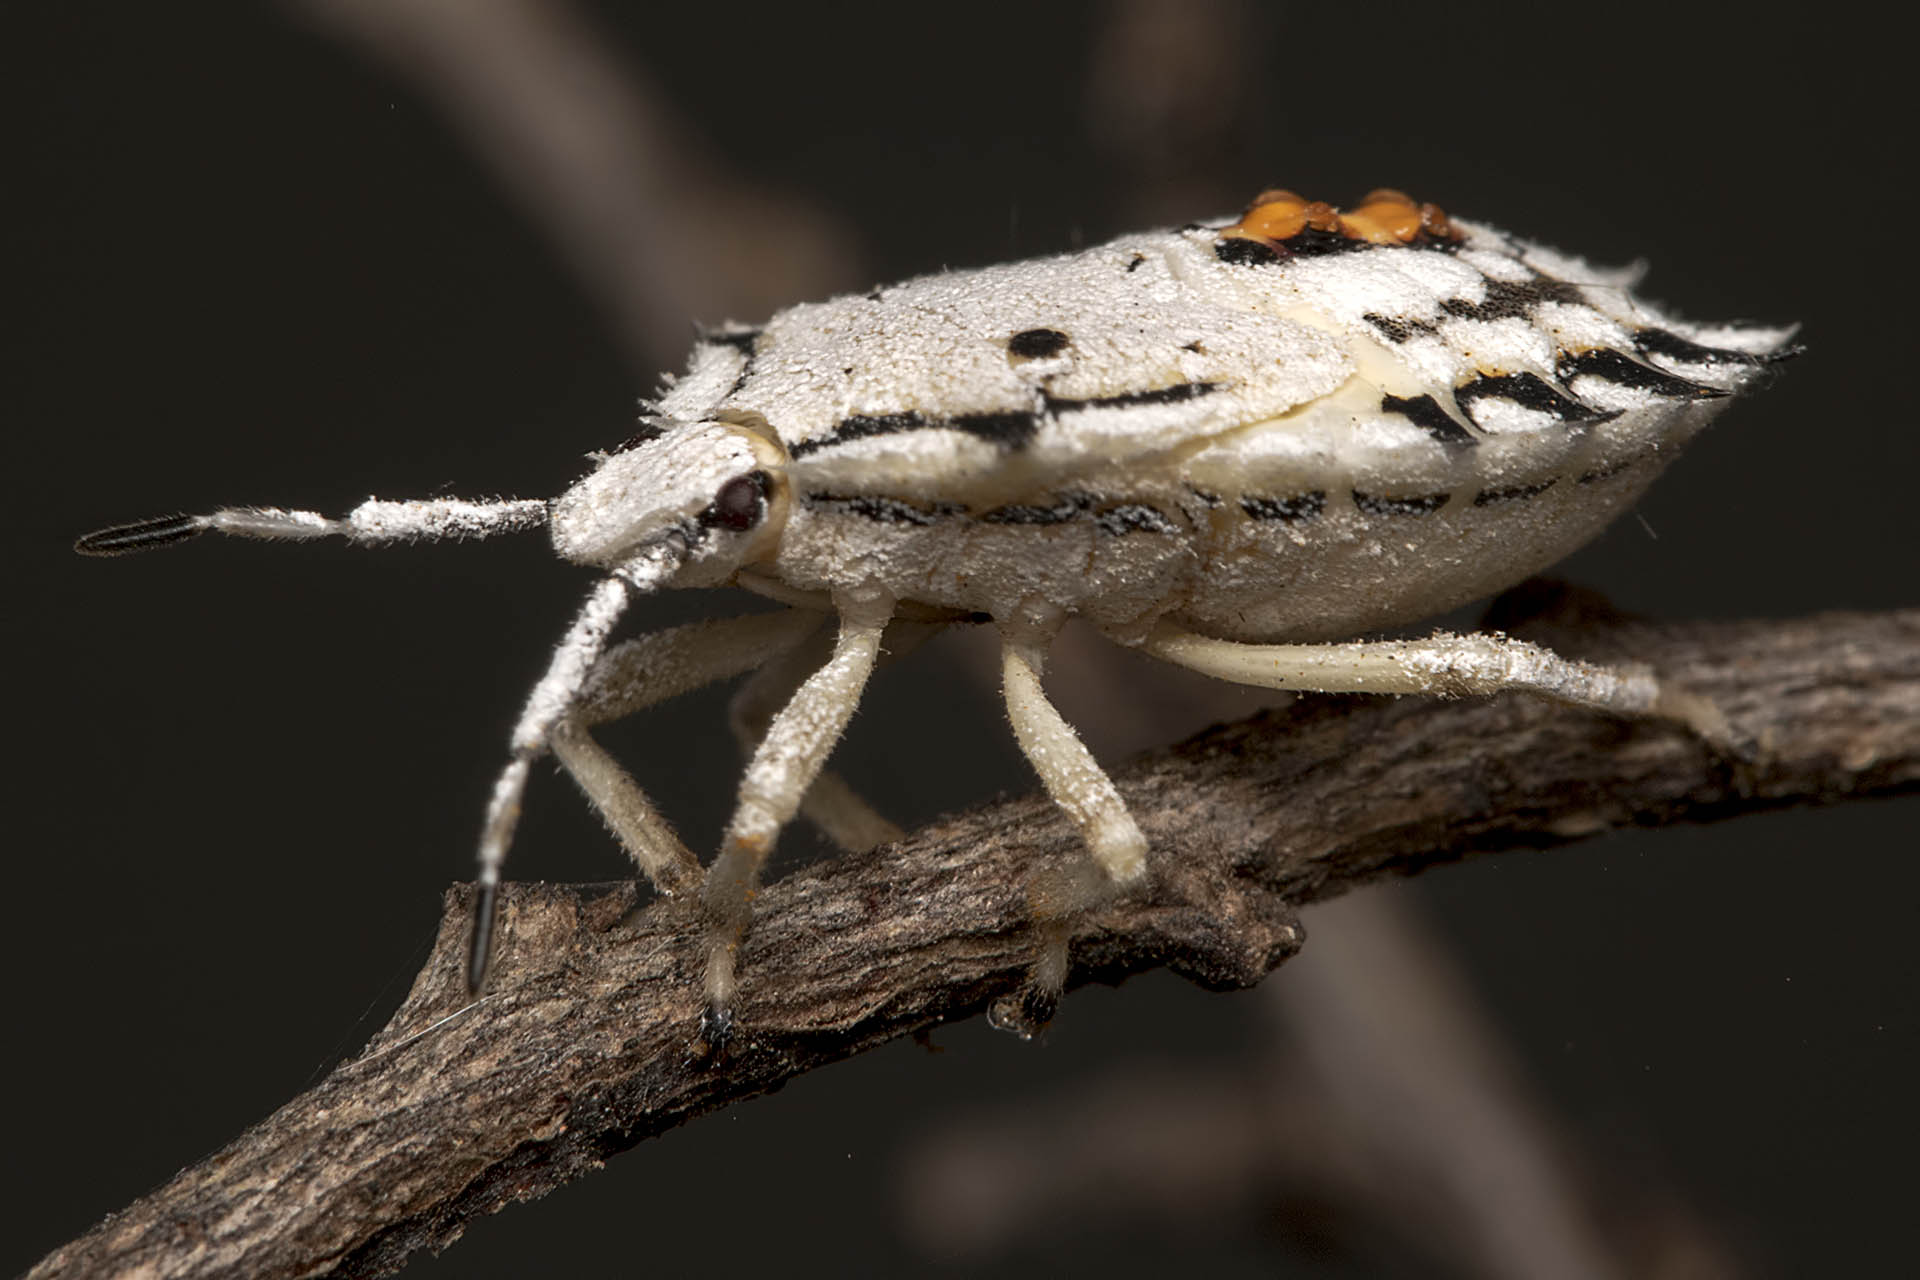
nature, photography, wildlife, insect, bug, fauna, invertebrate, close up, india, arthropoda, ariansuresh, skanfarmhouse, nellore, andhrapradesh, animalia, hexapoda, insecta, pterygota, neoptera, condylognatha, hemiptera, heteroptera, pentatomomorpha, pentatomoidea, stinkbug, pentatomidae, whitebug, tectonagrandis, pentatominae, 750d2016img5101, degonetusserratus, whitestinkbug, whitepentatomidae, degonetini, tectonastinkbug, teakstinkbug, teakwhitestinkbug, weevil, macro photography